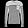
Label: Pullover